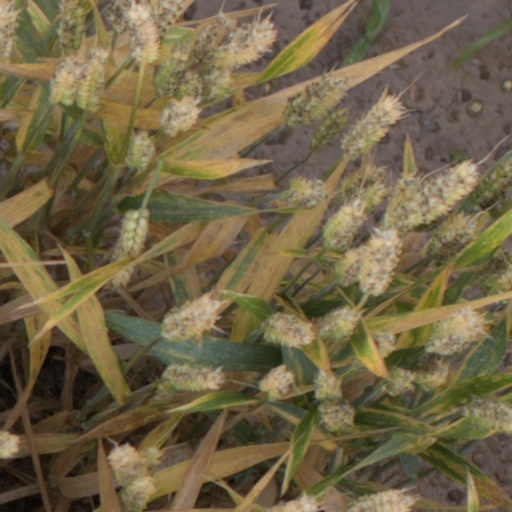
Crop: wheat